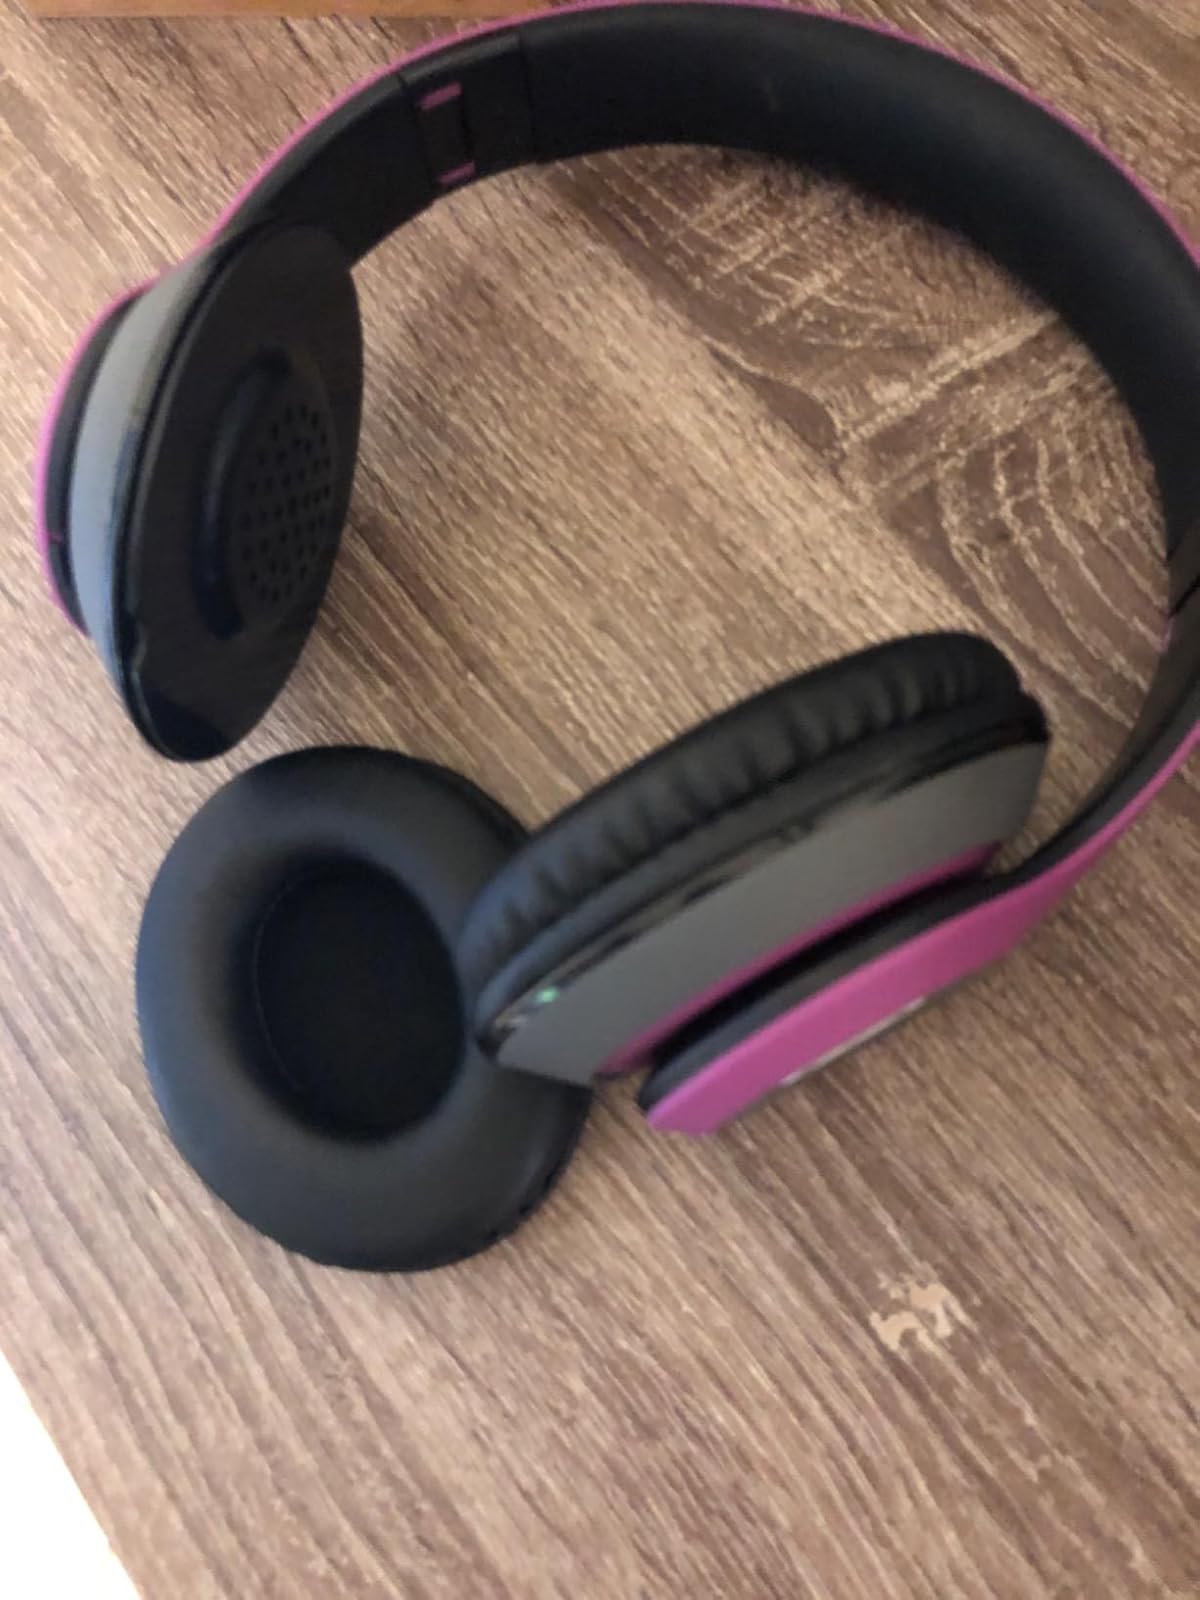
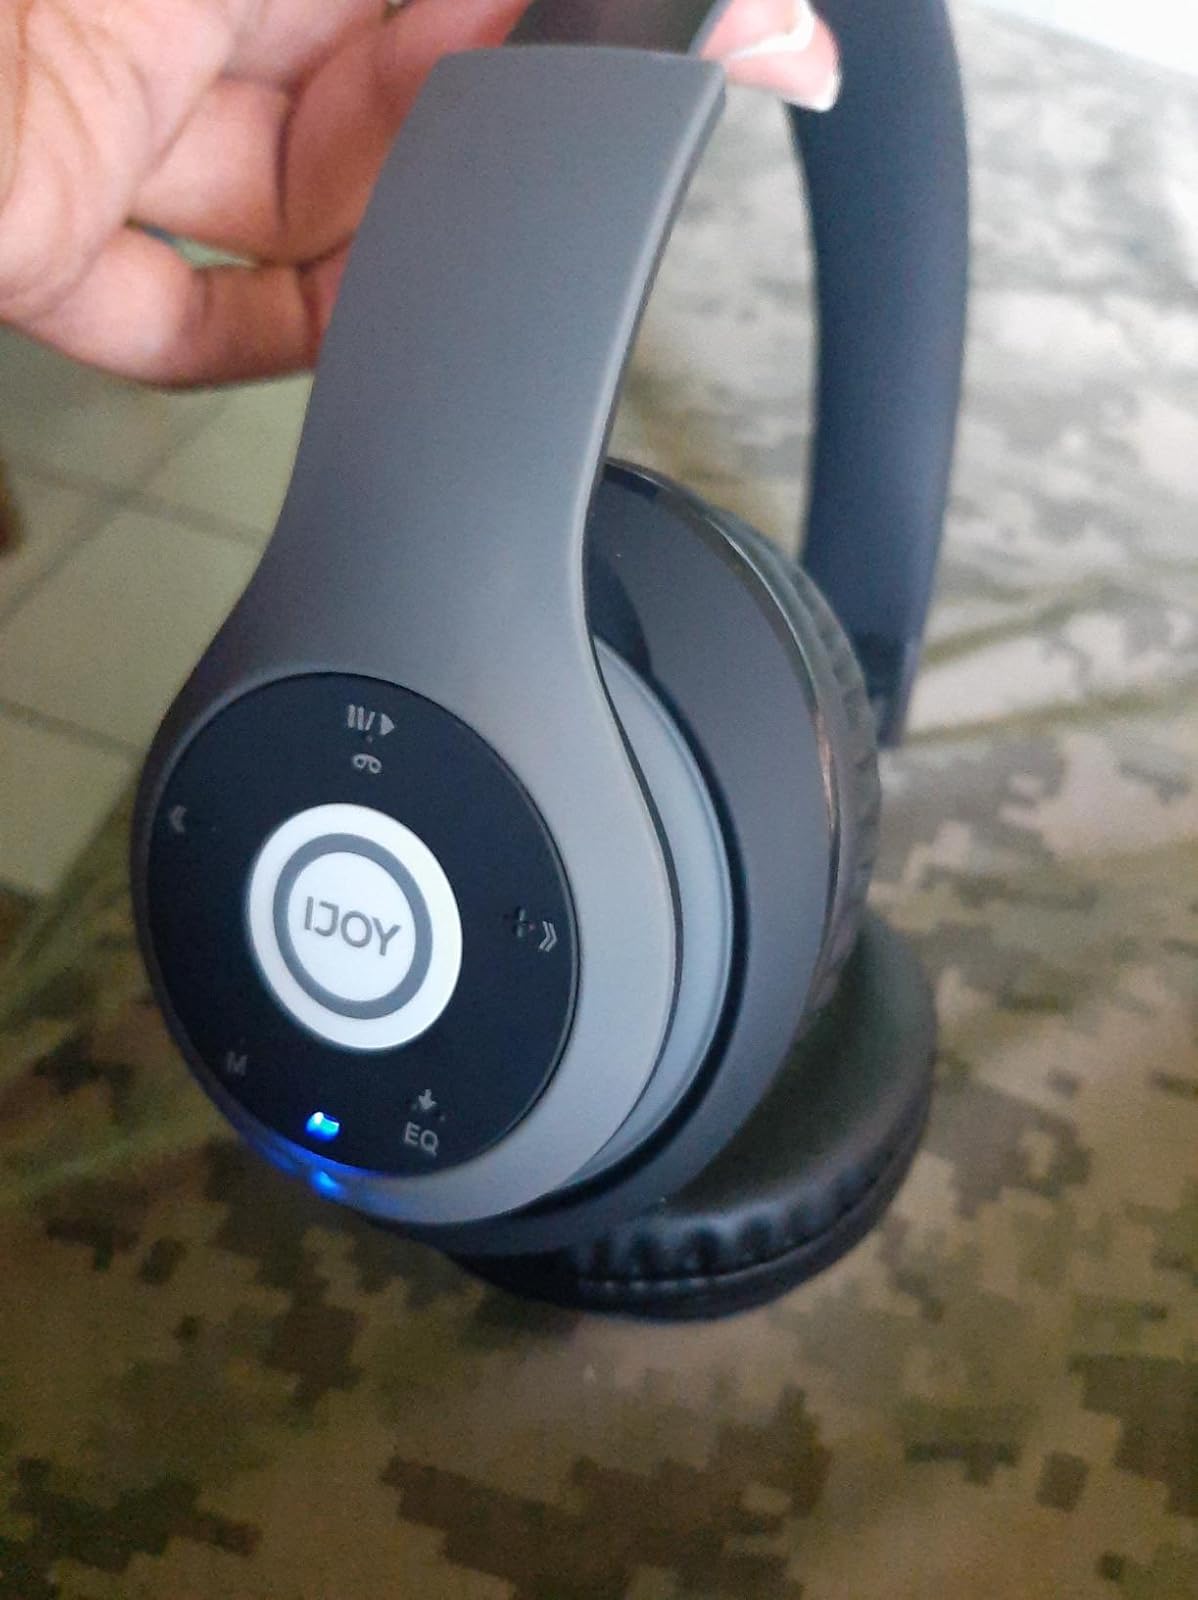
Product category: headphones
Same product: no